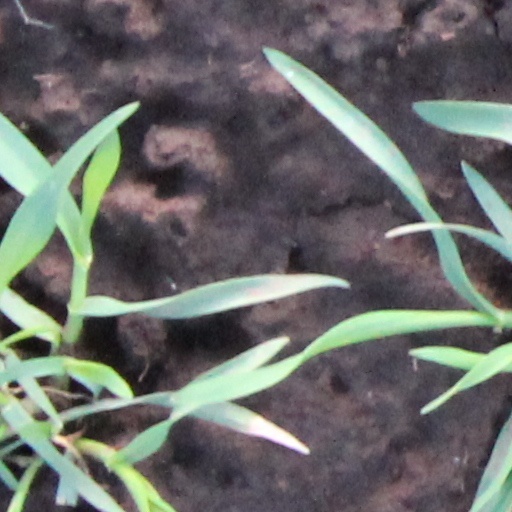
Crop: wheat